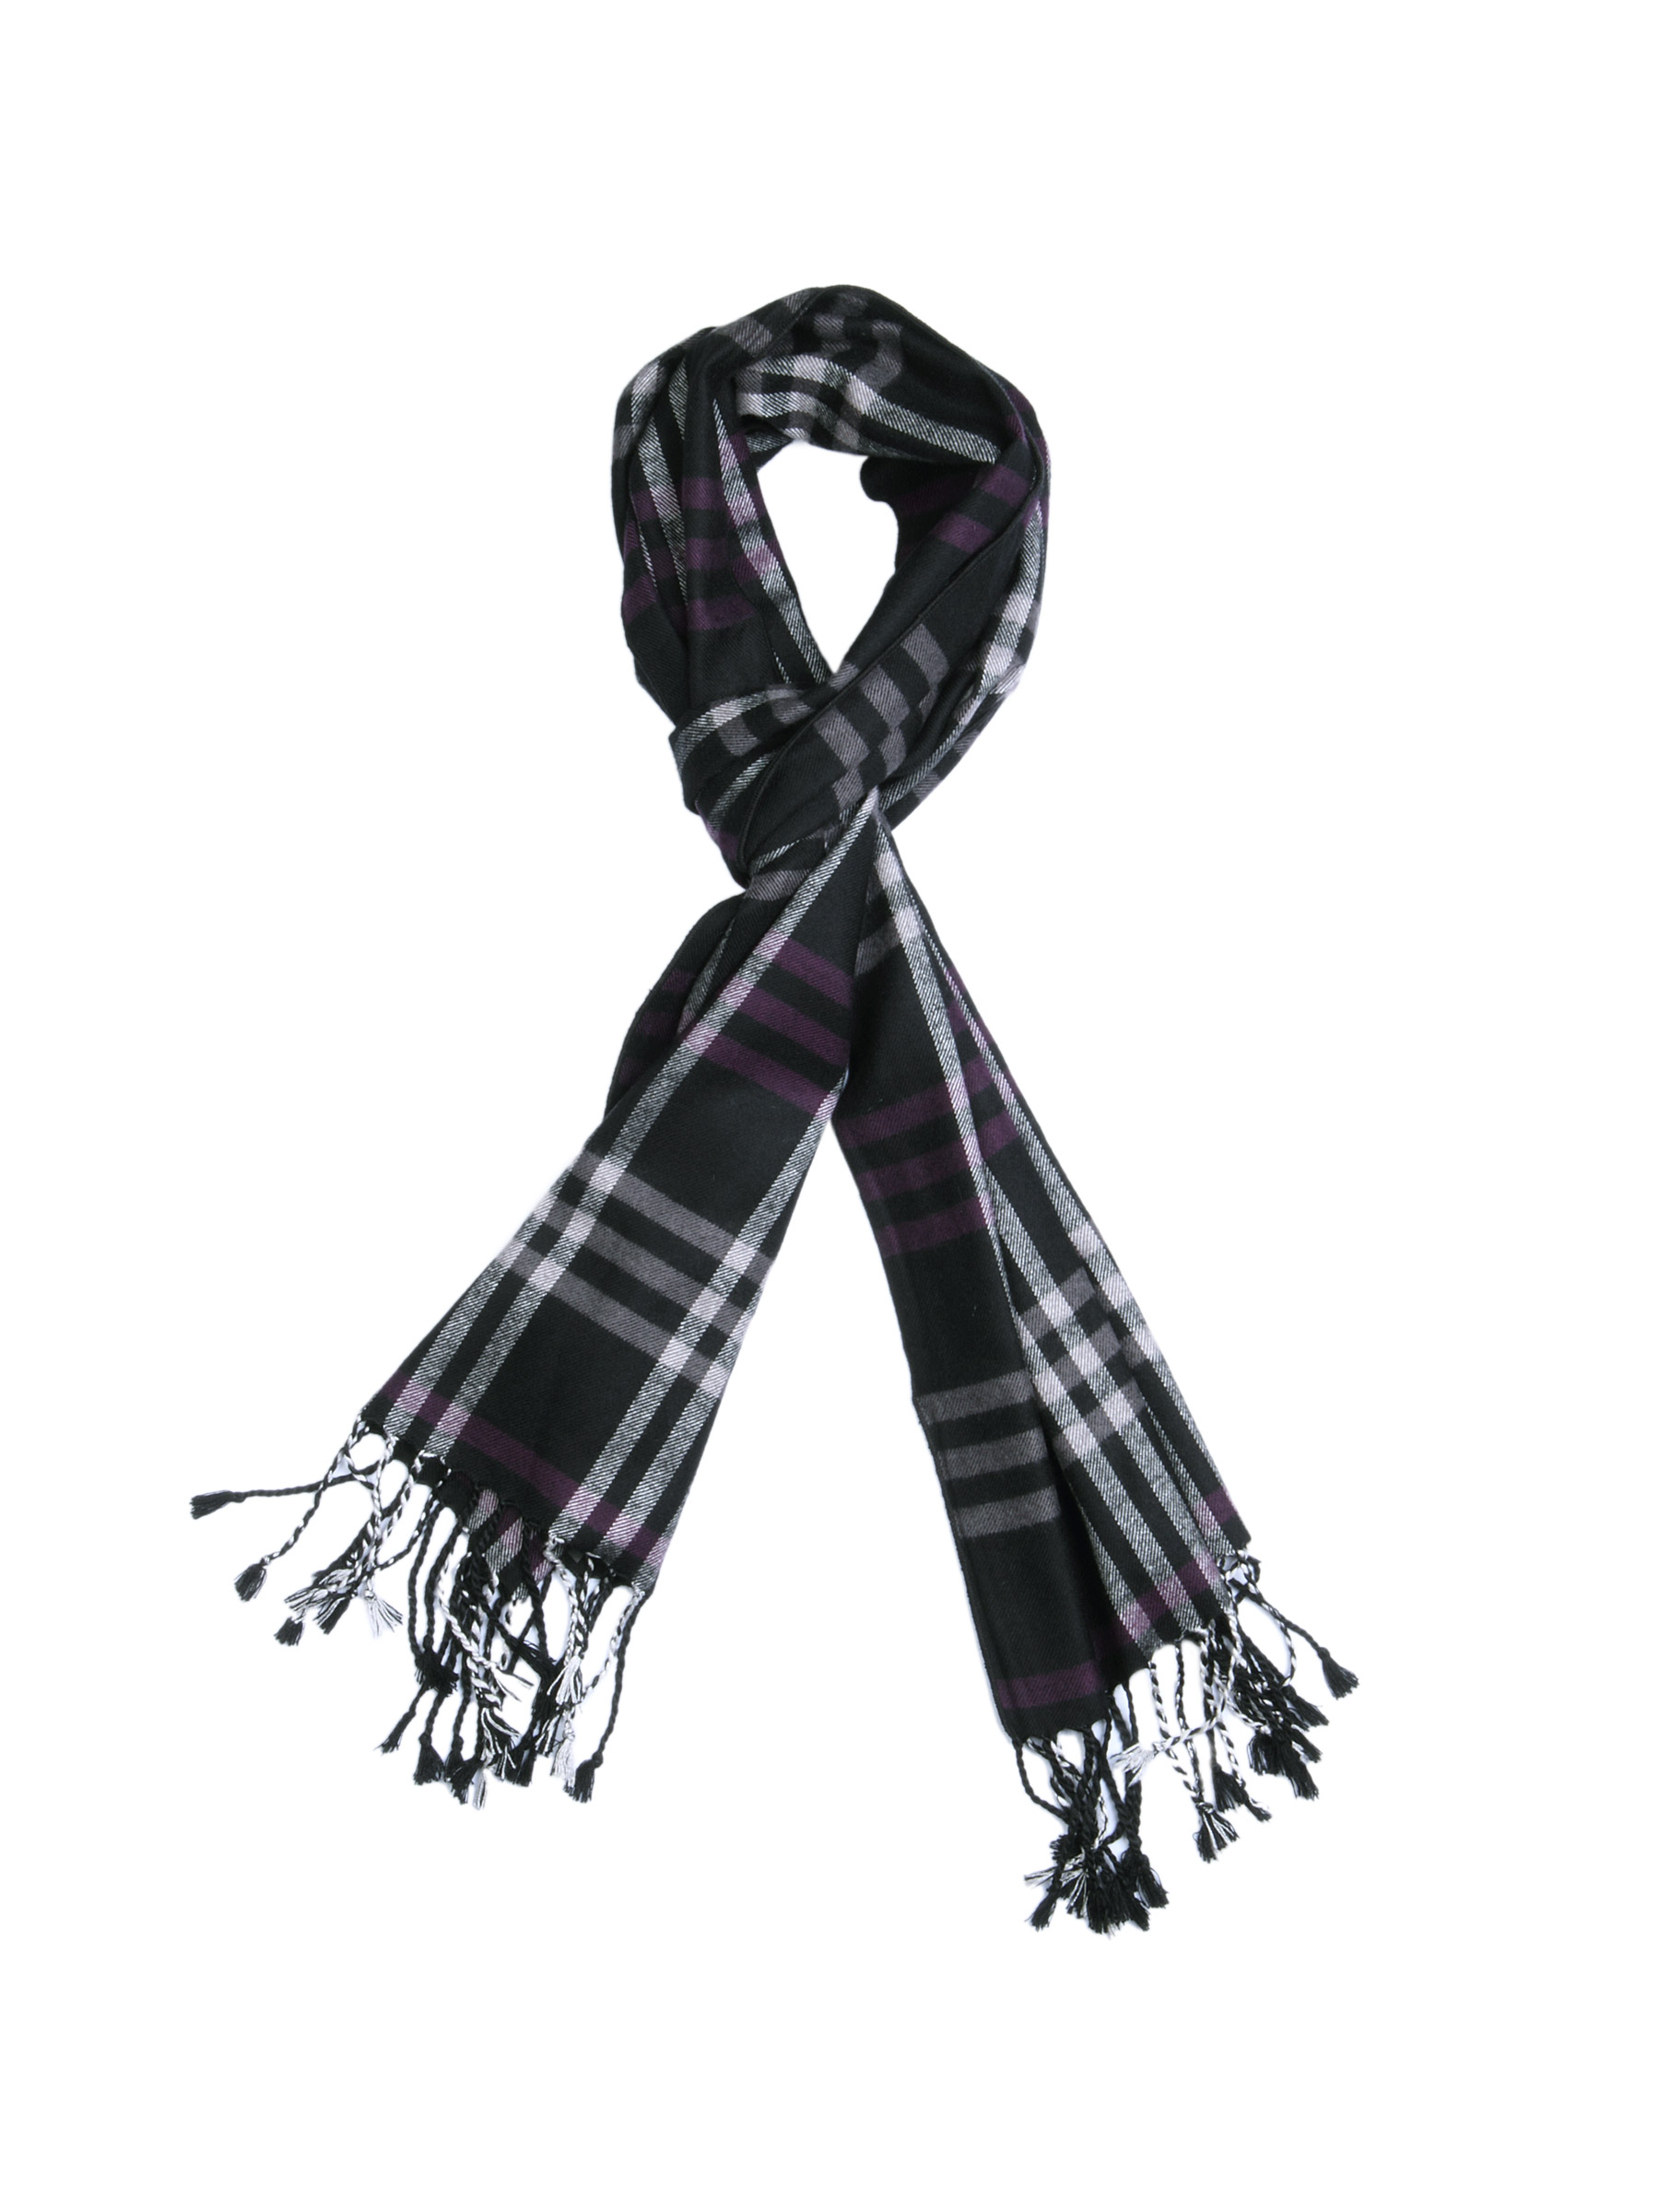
Turtle Check Men Black Scarf
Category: Accessories / Scarves / Scarves
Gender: Men
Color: Black
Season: Fall 2011
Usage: Casual